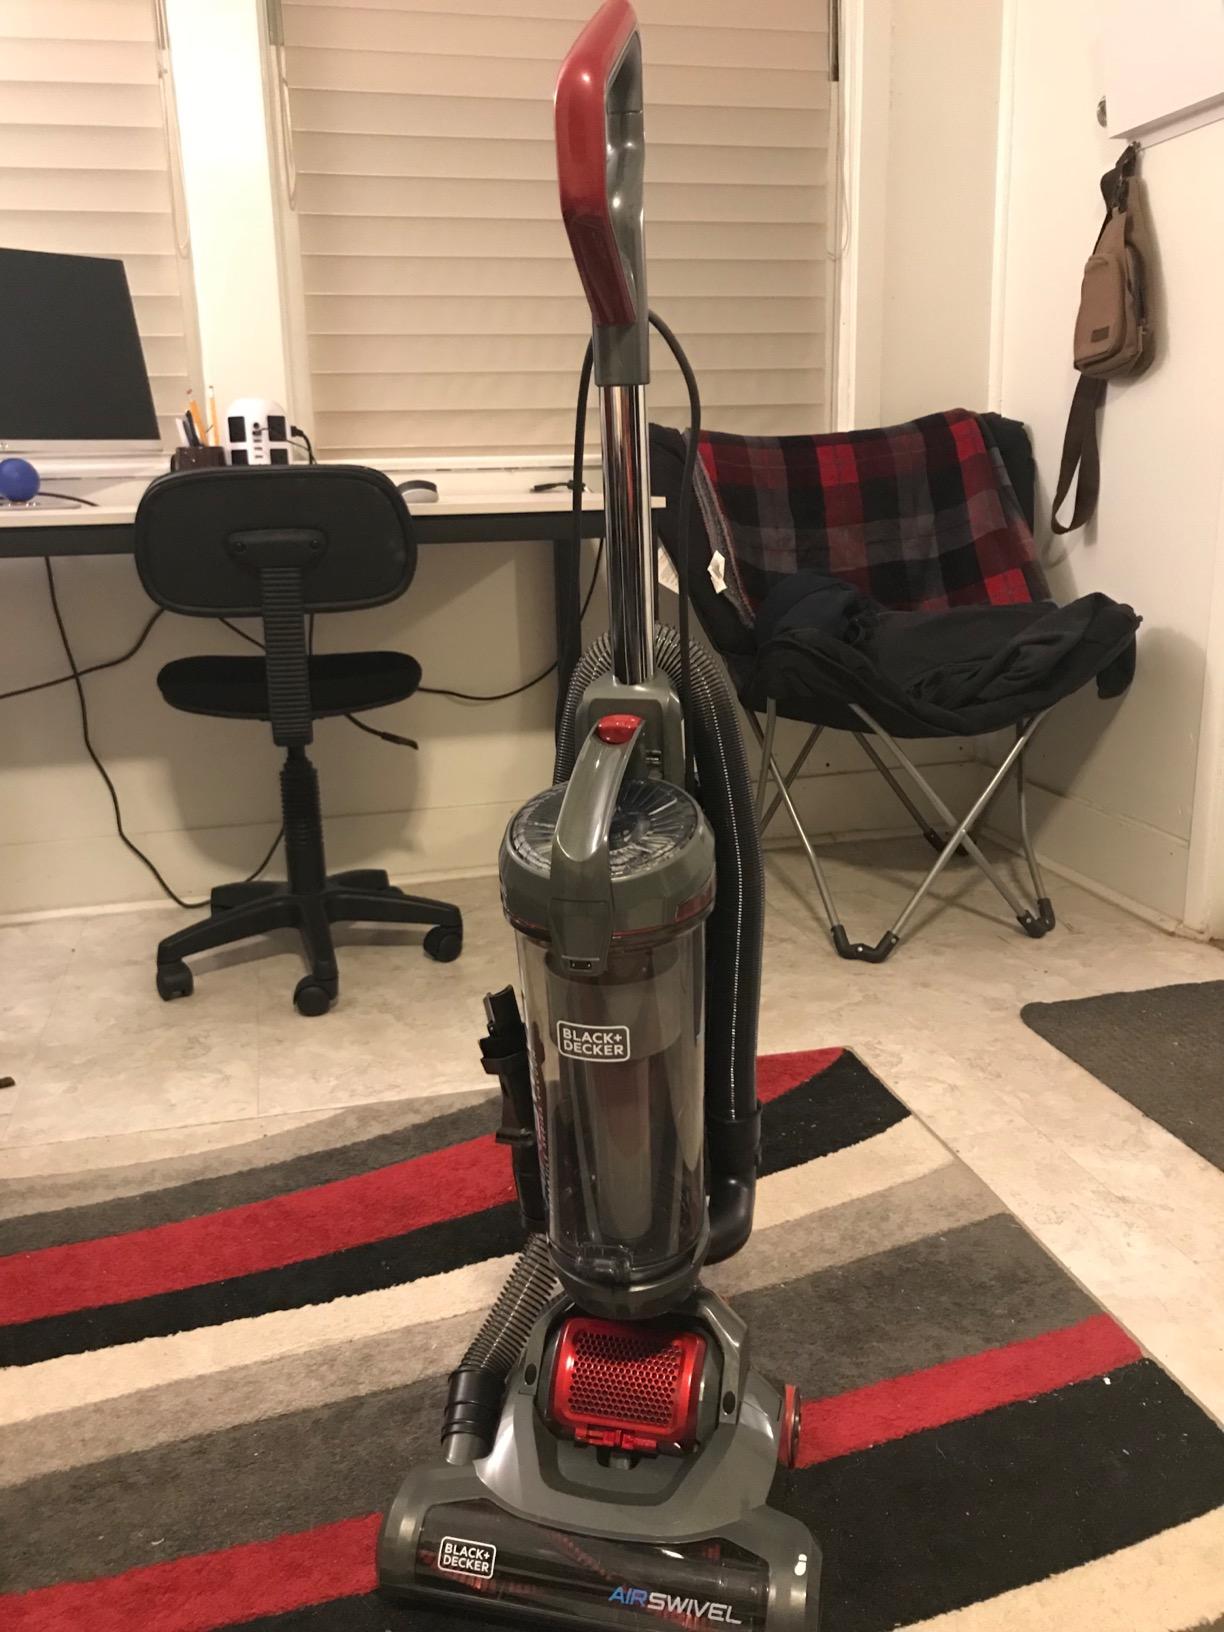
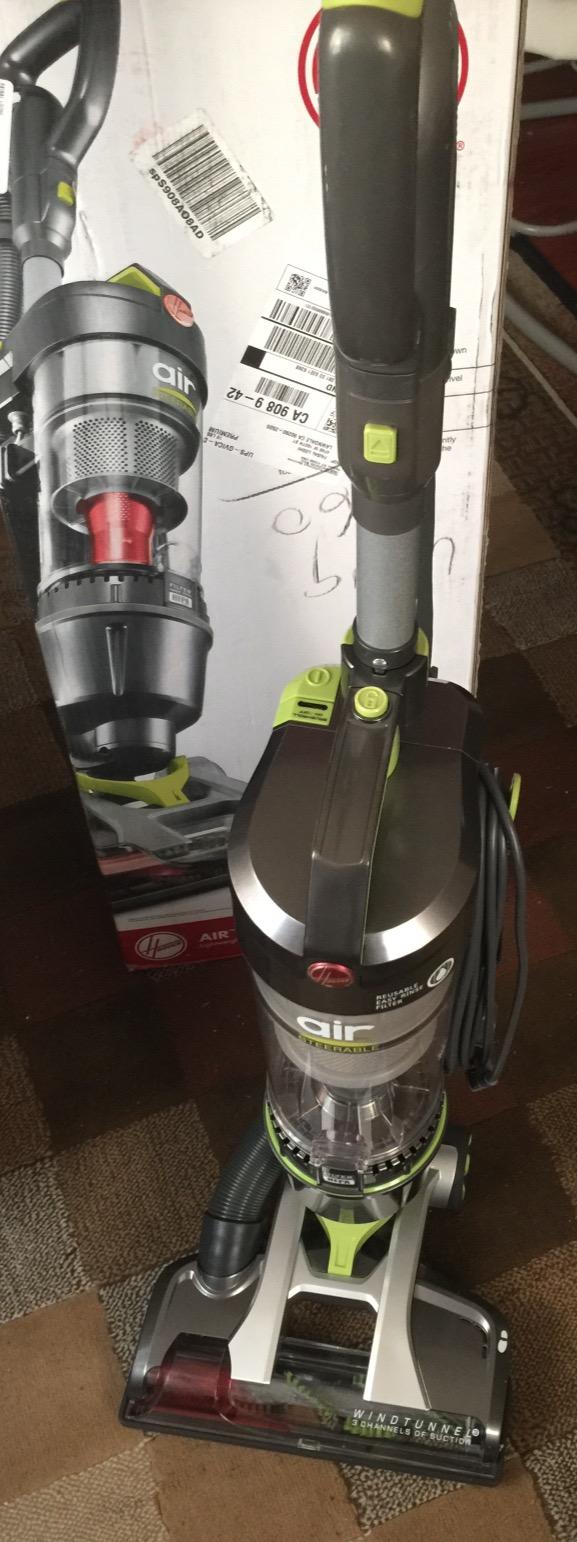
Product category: items_vacuum
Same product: no